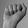
ASL letter: A